Lewis Carroll

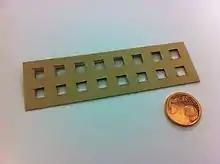
Reconstructed nyctograph, with scale demonstrated by a 5 euro cent

Another invention was a writing tablet called the nyctograph that allowed note-taking in the dark, thus eliminating the need to get out of bed and strike a light when one woke with an idea. The device consisted of a gridded card with sixteen squares and a system of symbols representing an alphabet of Dodgson's design, using letter shapes similar to the Graffiti writing system on a Palm device.